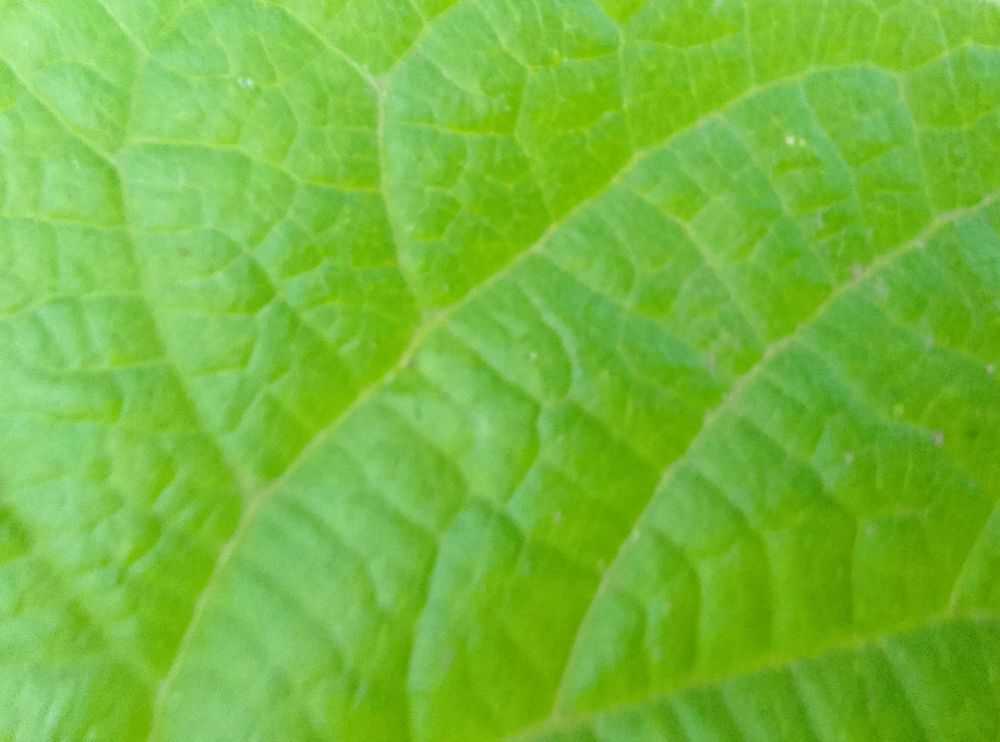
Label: healthy